Packard Pacific

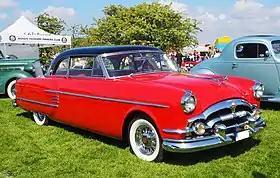
1954 Packard Pacific

The Packard Pacific is an automobile manufactured by the Packard Motor Car Company of Detroit, Michigan for the 1954 model year. It replaced the Mayfair and was sold exclusively as a two-door hardtop.